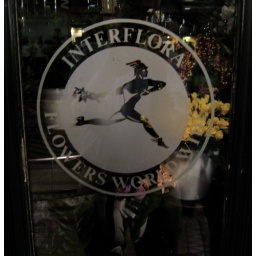
Mercury has found a new job delivering flowers as photographed on a Sydney shop window in January 2008.